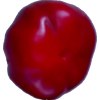
Label: red_pepper